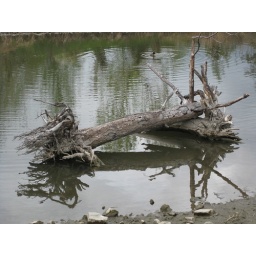
This much photographed tree trunk in the Rotary marsh in Kelown. A feeding duck set up the ripples